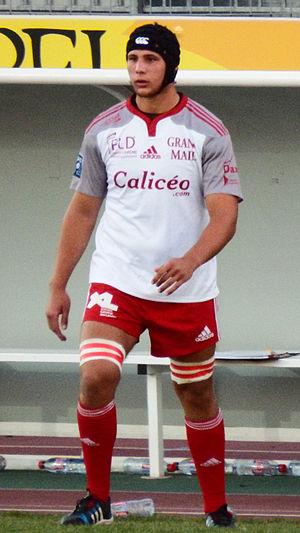
Cyril Cazeaux, né le 10 février 1995 à Dax, est un joueur français de rugby à XV qui évolue au poste de deuxième ligne. Il joue au sein de l'effectif du club français de l'Union Bordeaux Bègles en 2019-2020.
La saison 2014-2015 de l'Union sportive dacquoise est la onzième saison du club landais en seconde division du championnat de France, la sixième consécutive depuis son retour au sein de l'antichambre de l'élite du rugby à XV français. Cette saison est la troisième consécutive à lutter pour le maintien en division professionnelle.